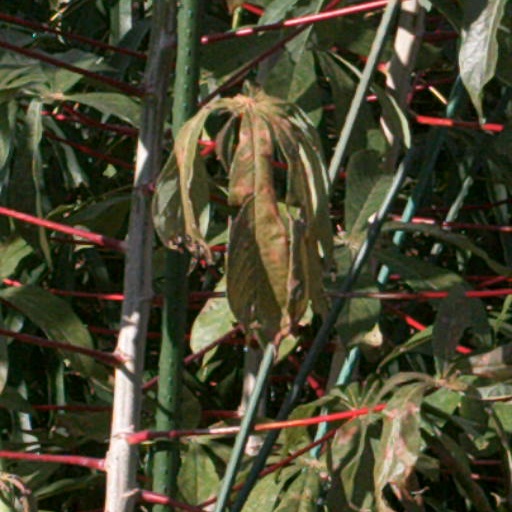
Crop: cassava